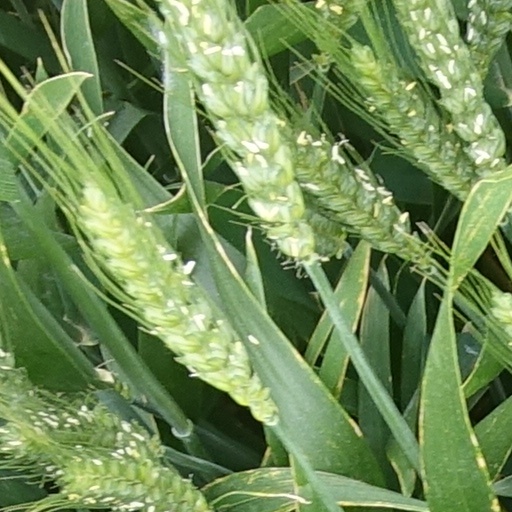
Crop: wheat